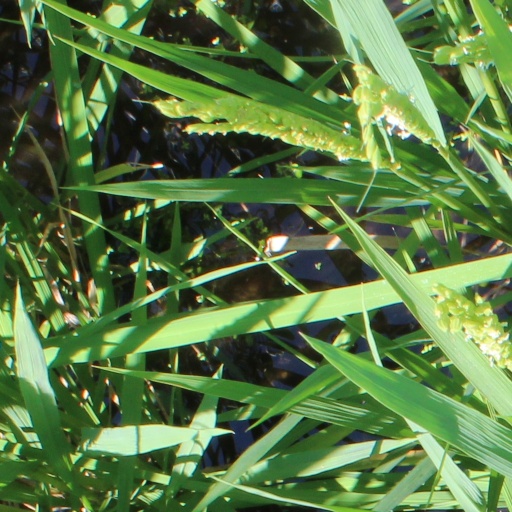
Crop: rice